Northern Norway

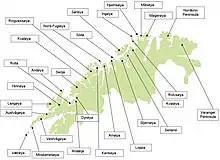
Some of the major islands in Northern Norway

Northern Norway covers about a third of Norway. The southernmost part, roughly the part south of the Arctic Circle, is called Helgeland. Here there is a multitude of islands and skerries on the outside of the coastal range, some flat, some with impressive shapes, like Mount Torghatten, which has a hole through it, and the Seven Sisters near Sandnessjøen. The inland is covered with dense spruce forests and mountains near the Swedish border; some of the biggest rivers in the region are the Vefsna and the Ranelva. The highest mountain in Northern Norway is found here in the Okstindan range south of Mo i Rana with Oksskolten reaching above sea level, and with the glacier Okstindbreen.